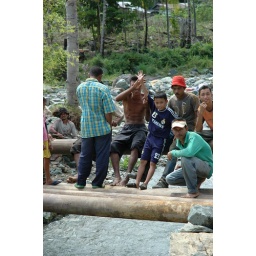
Villagers building a bridge in Lubuk Layu before Friday morning prayers